François-Louis Laporte, comte de Castelnau

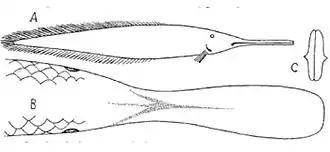
The drawing of the hoax "fish" "Ompax spatuloides" by Karl Theodor Staiger, sent to Castelnau in 1879, who went on to give the "species" a scientific description

Through no fault of his own, Castelnau's name is attached to an Australian hoax. ""Ompax spatuloides"", a supposed ganoid fish said to have been discovered in 1872 and named by Castelnau, was a joke originally directed at Karl Staiger, the director of the Brisbane Museum. Staiger forwarded a sketch and description of the made-up fish to Castelnau, who duly described it.